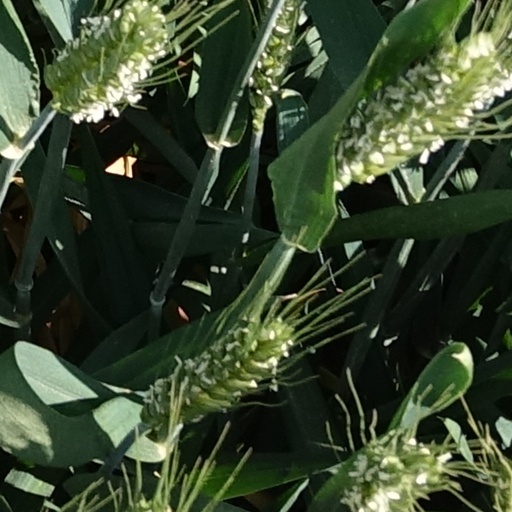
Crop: wheat